Jangala (charity)

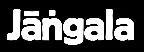

Jangala is a British charity "dedicated to enabling internet access for people in need of urgent humanitarian aid or longer-term development assistance". It has developed the Big Box, a kit which can provide internet access in a refugee camp or similar environment, and Get Box, which enables a household to have internet access.